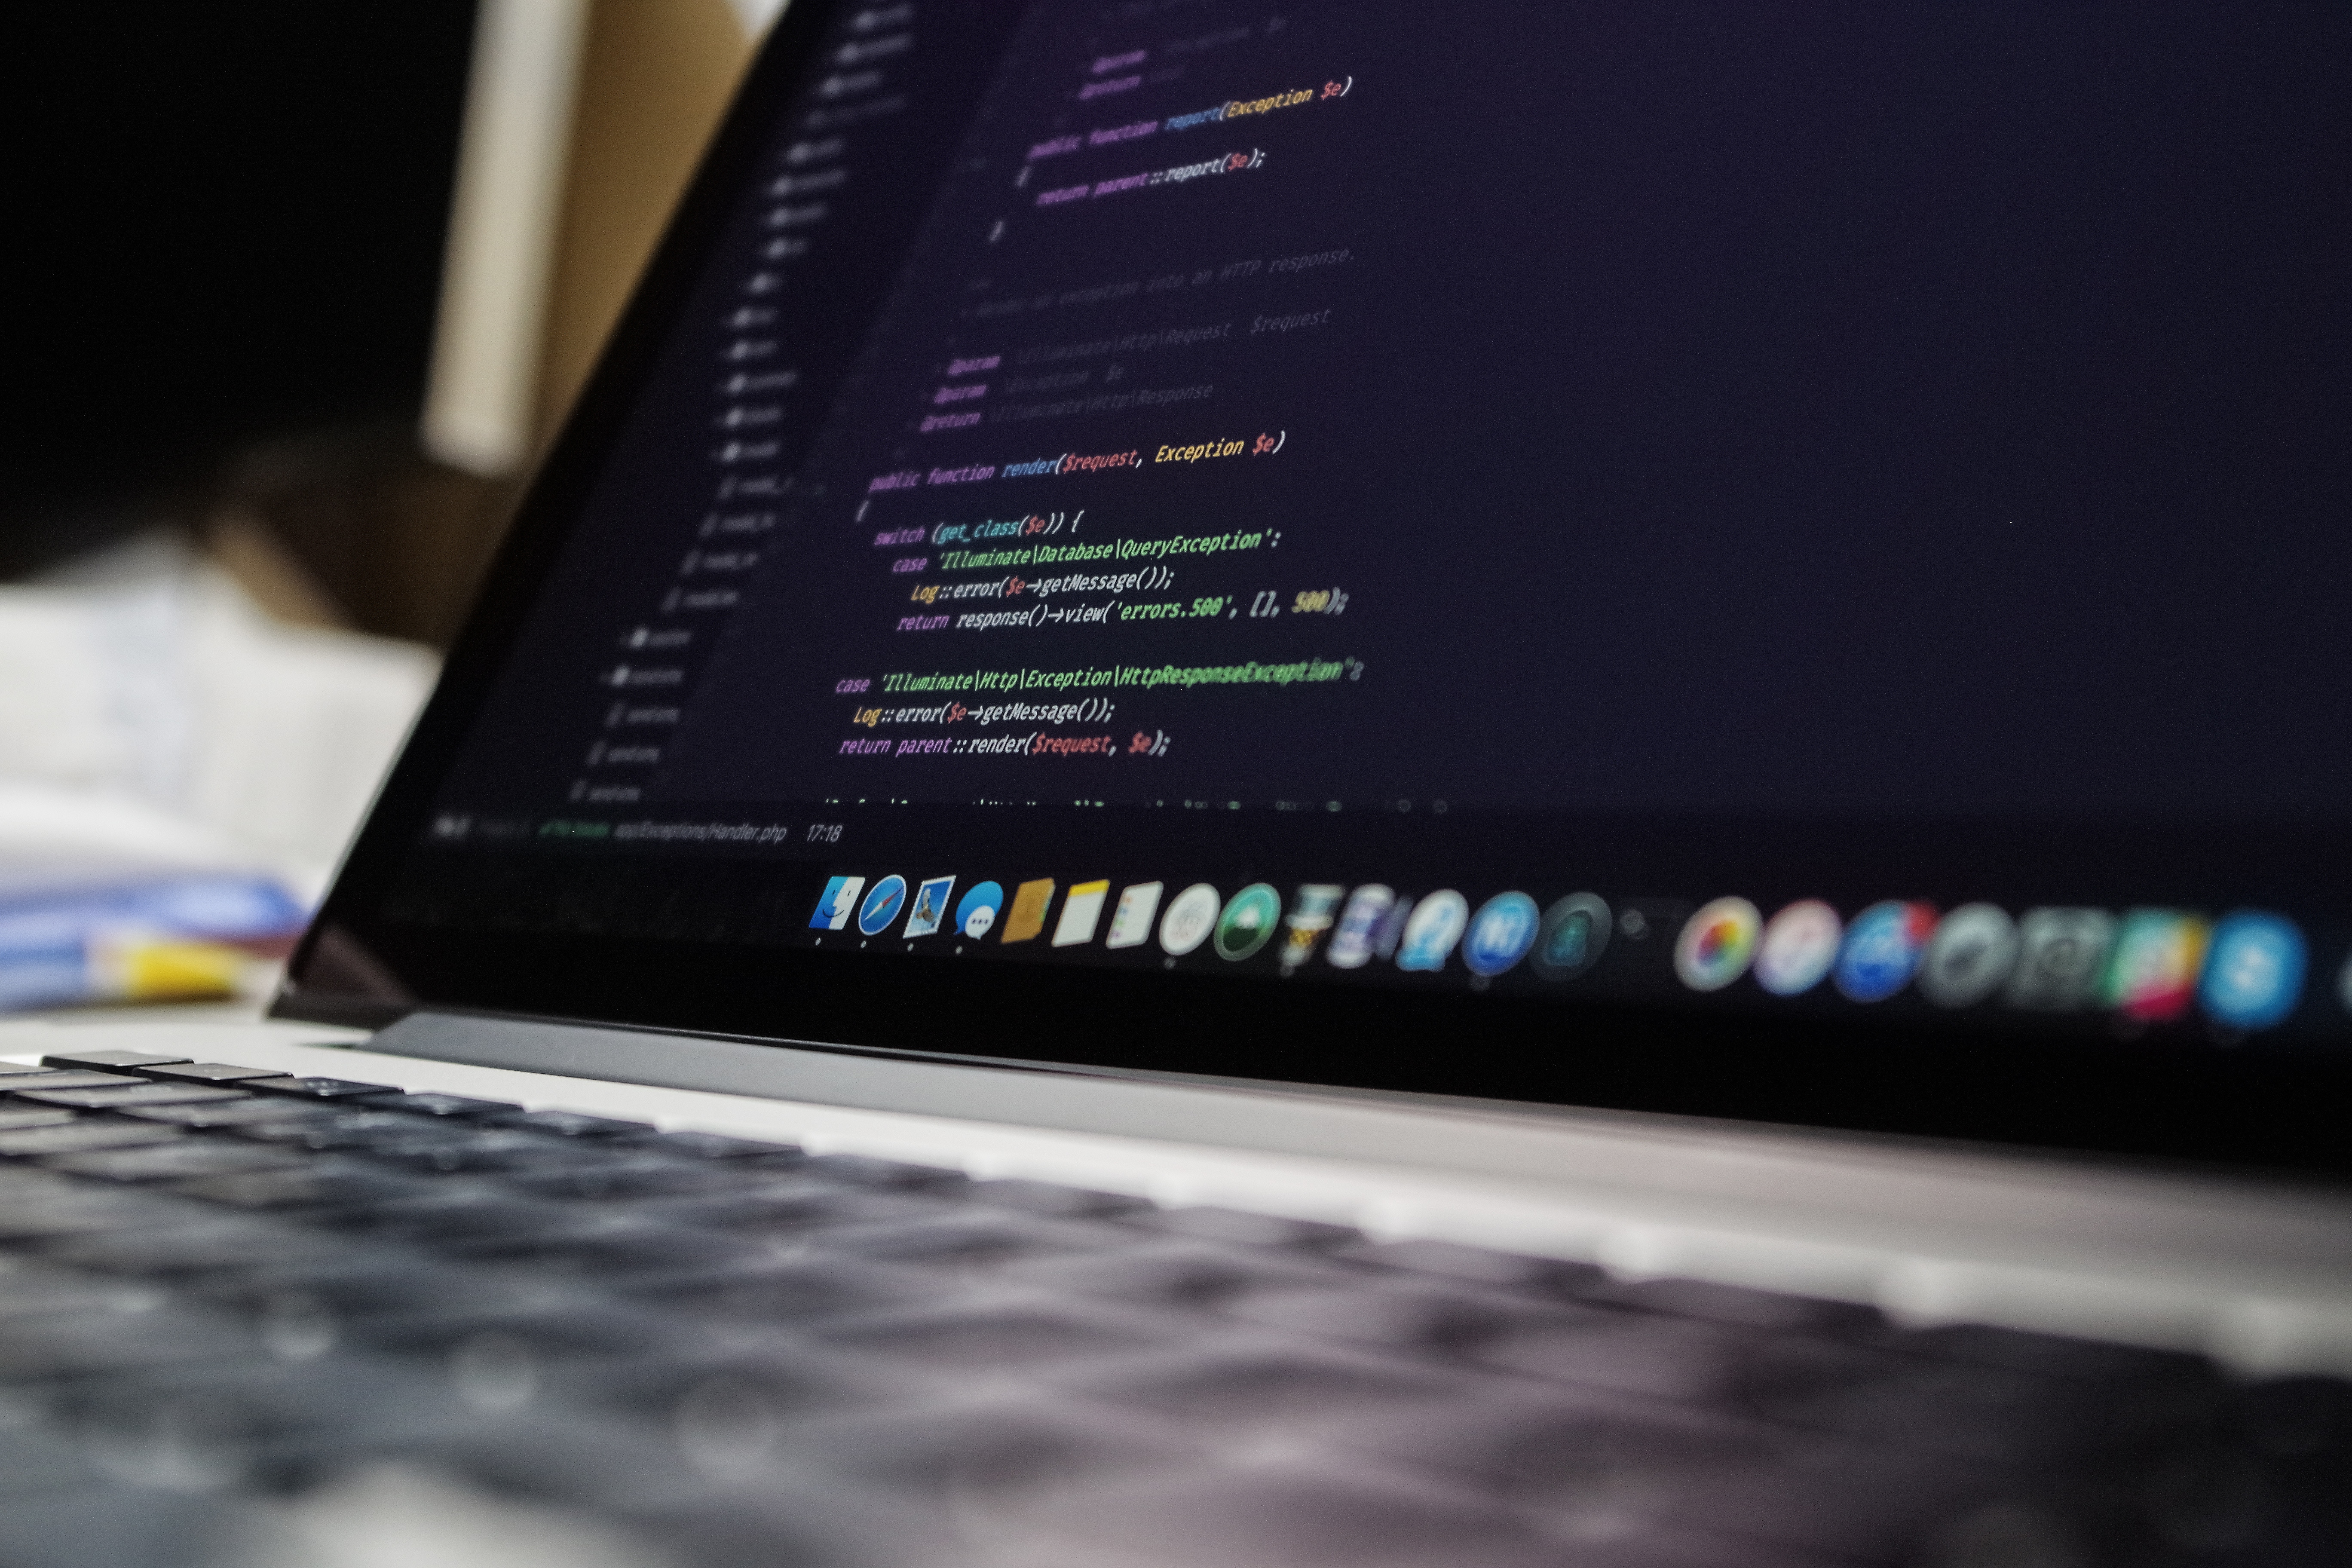
laptop, electronic device, technology, personal computer, gadget, netbook, multimedia, computer, font, touchpad, display device, computer hardware, screen